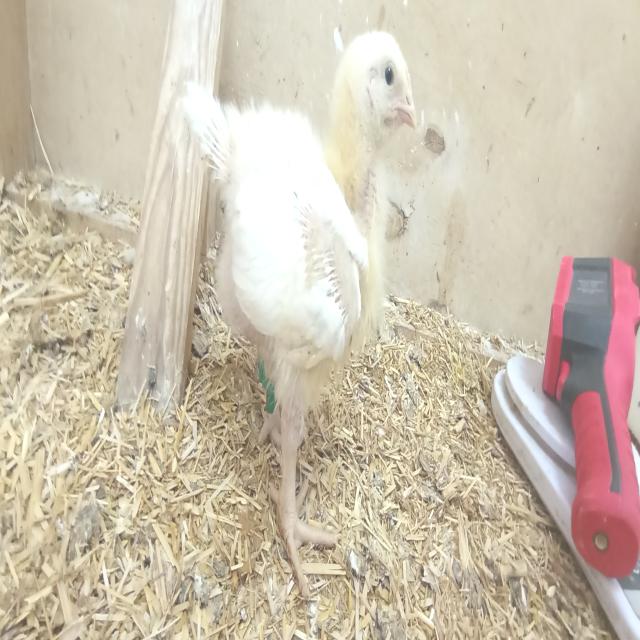
Weight: 506 g